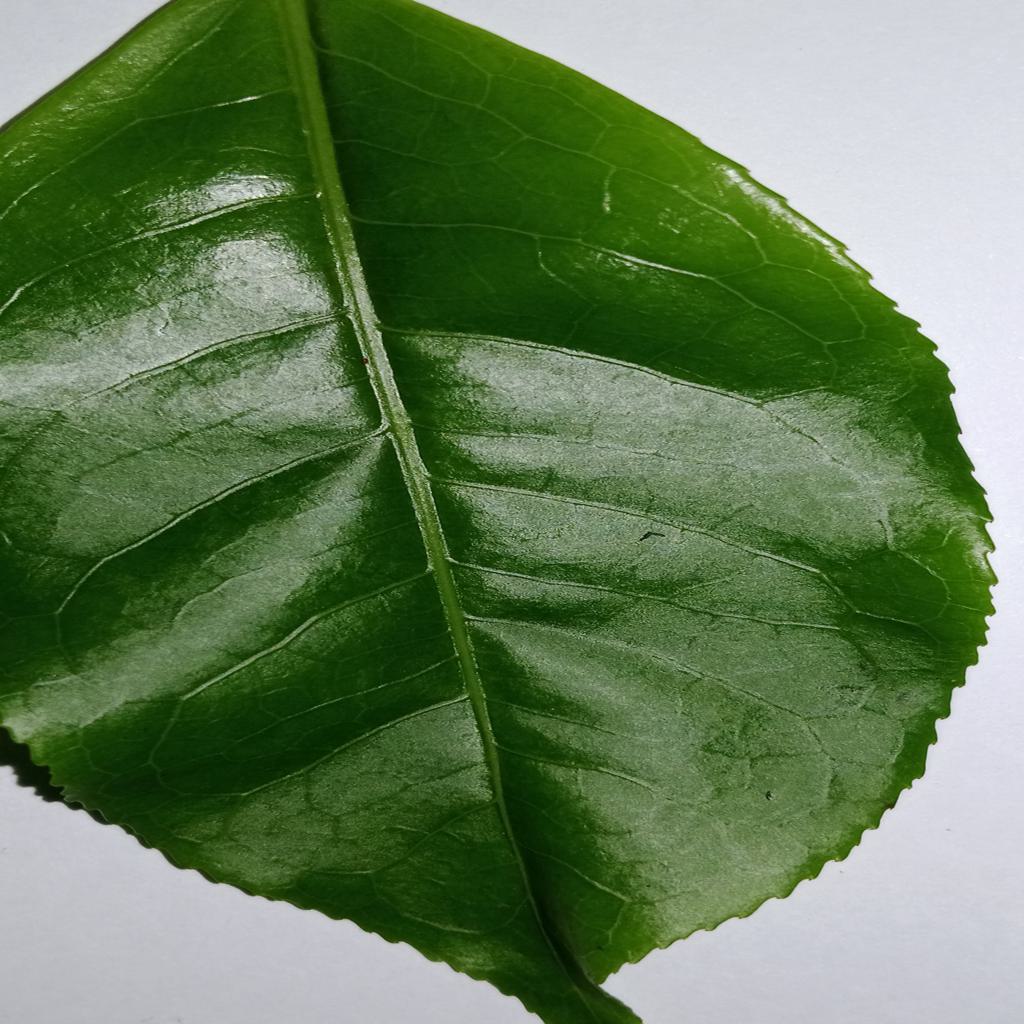
Label: Healthy